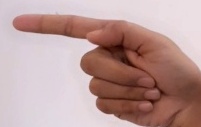
ASL sign: G